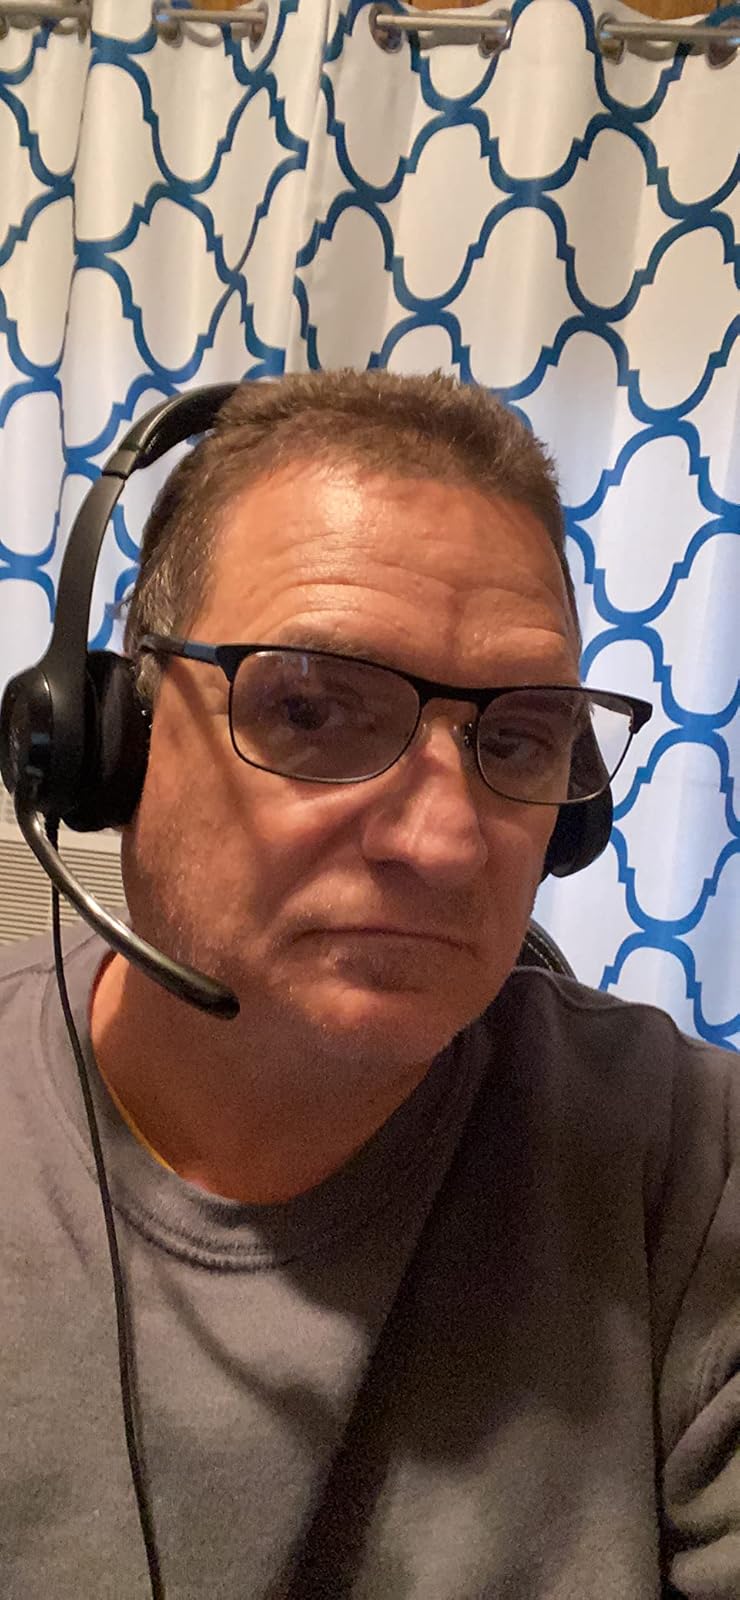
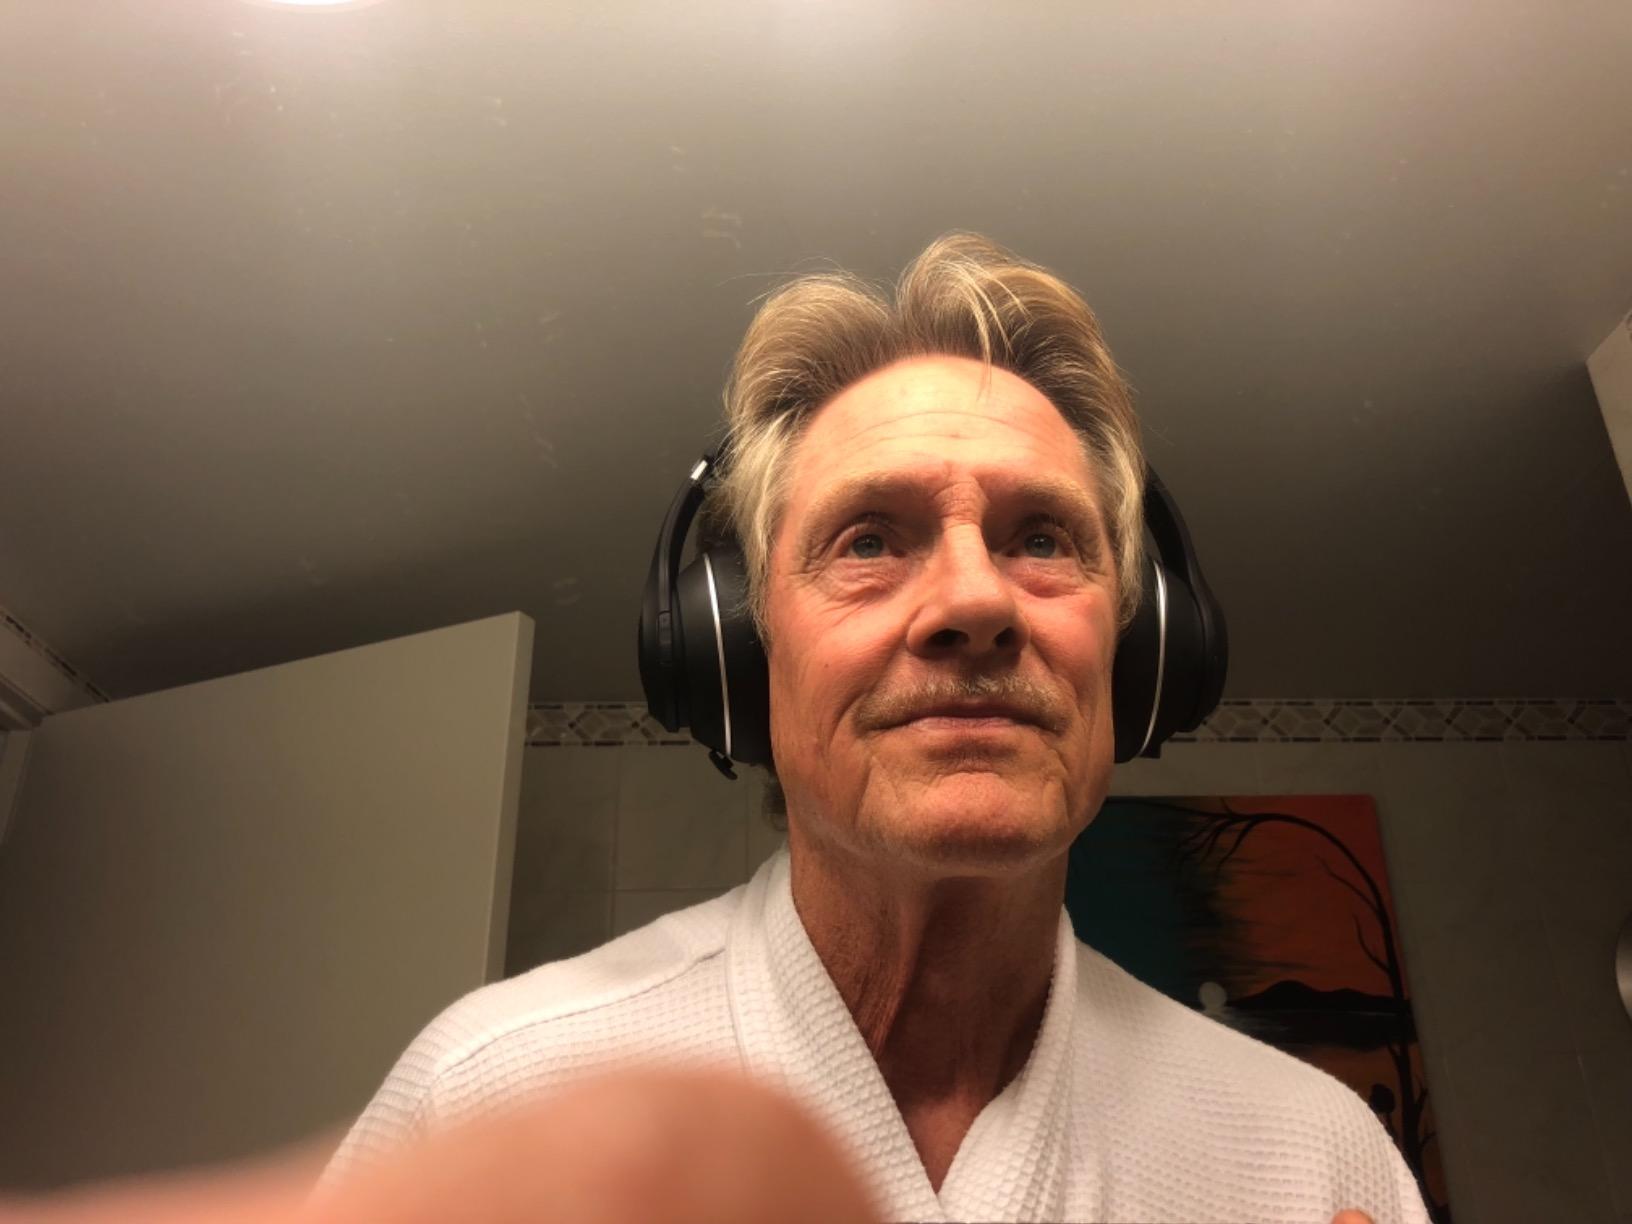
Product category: headphones
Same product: no